William Smith (ship captain)

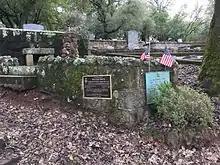
The presumed grave of William Smith in Sonoma, California

Smith died on May 5, 1846, at the home of Jacob P. Leese in Sonoma. Leese informed the United States Consulate in Monterey, California about Smith's death in a letter dated May 8. In the letter, Leese said that Smith was buried "on the South Cide of the Sonoma Mountain North of the Town in a verry Noted Place." The exact location of Smith's grave was unsuccessfully sought by the Sons of the American Revolution, who created a monument near the presumed site at Mountain Cemetery in Sonoma. He is the only veteran of the American Revolution believed to be buried in California.